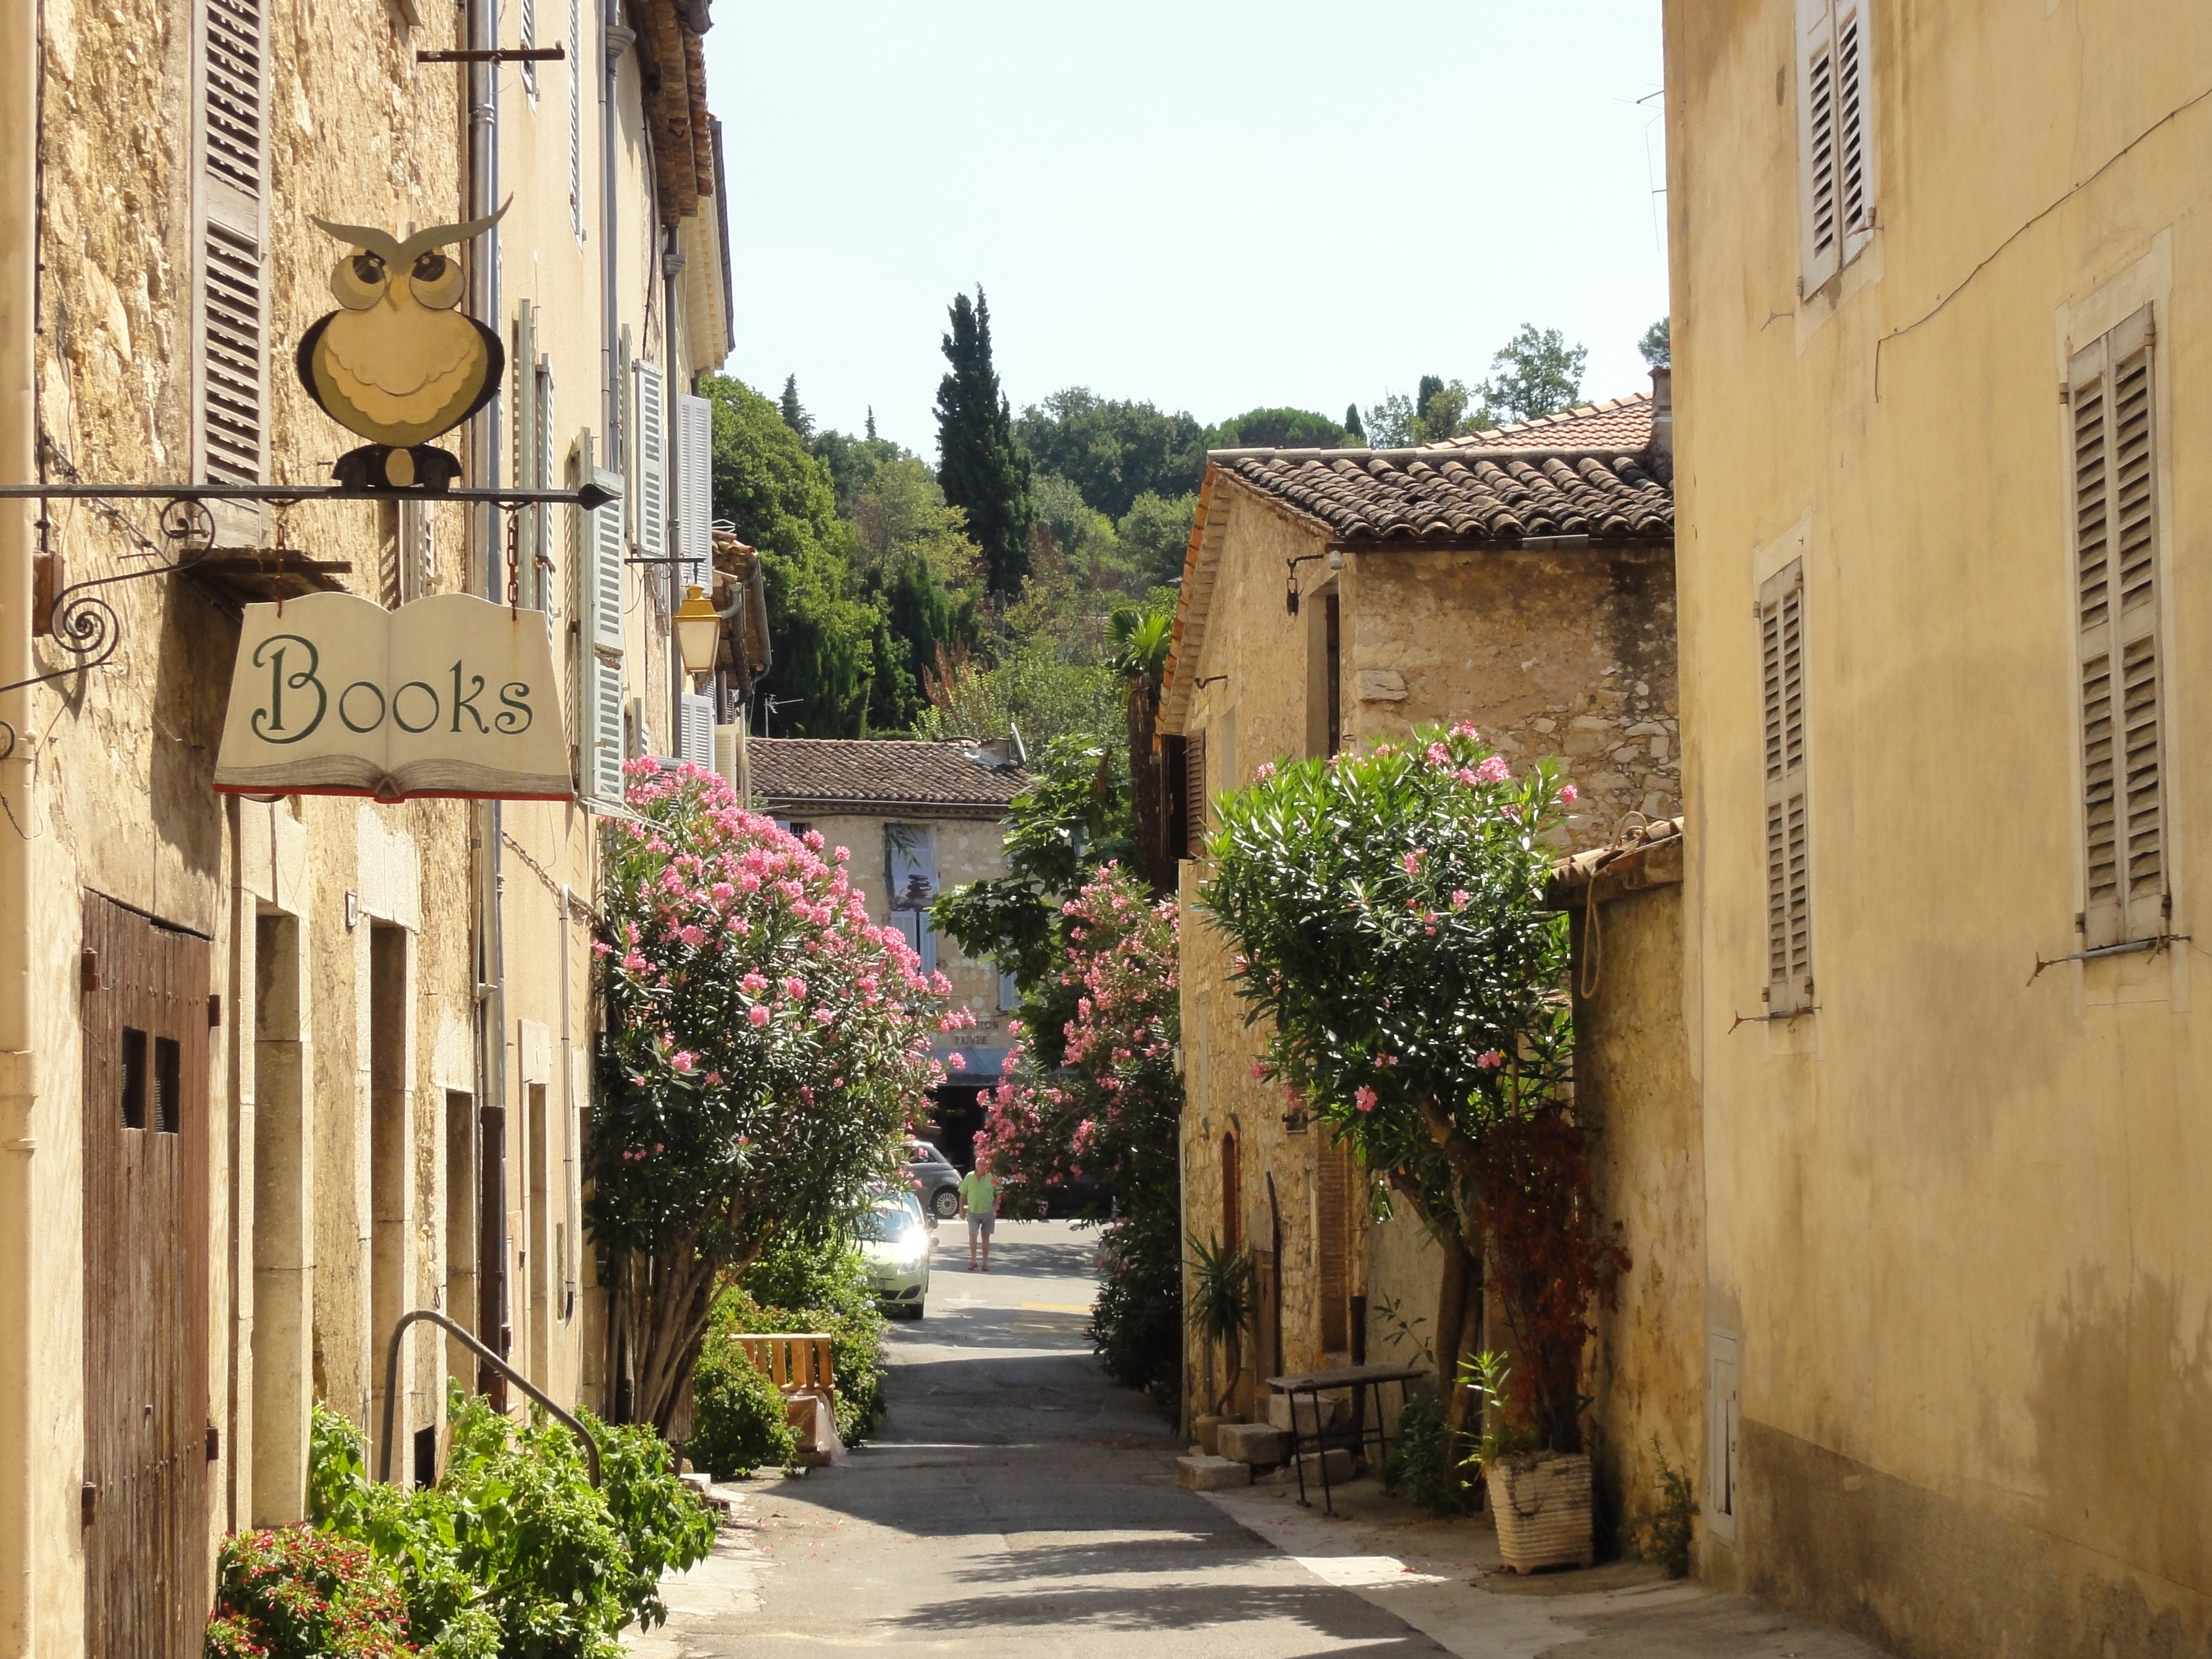
road, street, house, town, alley, city, wall, downtown, village, france, facade, courtyard, infrastructure, neighbourhood, urban area, ancient history, human settlement, valbonne